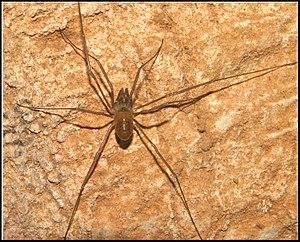
Sabacon paradoxum en vue dorsale. Grotte, ouest de l' Hérault.
Les Sabaconidae Dresco, 1970 forment une famille d'Opilions dont on connaît 45 espèces en deux genres.